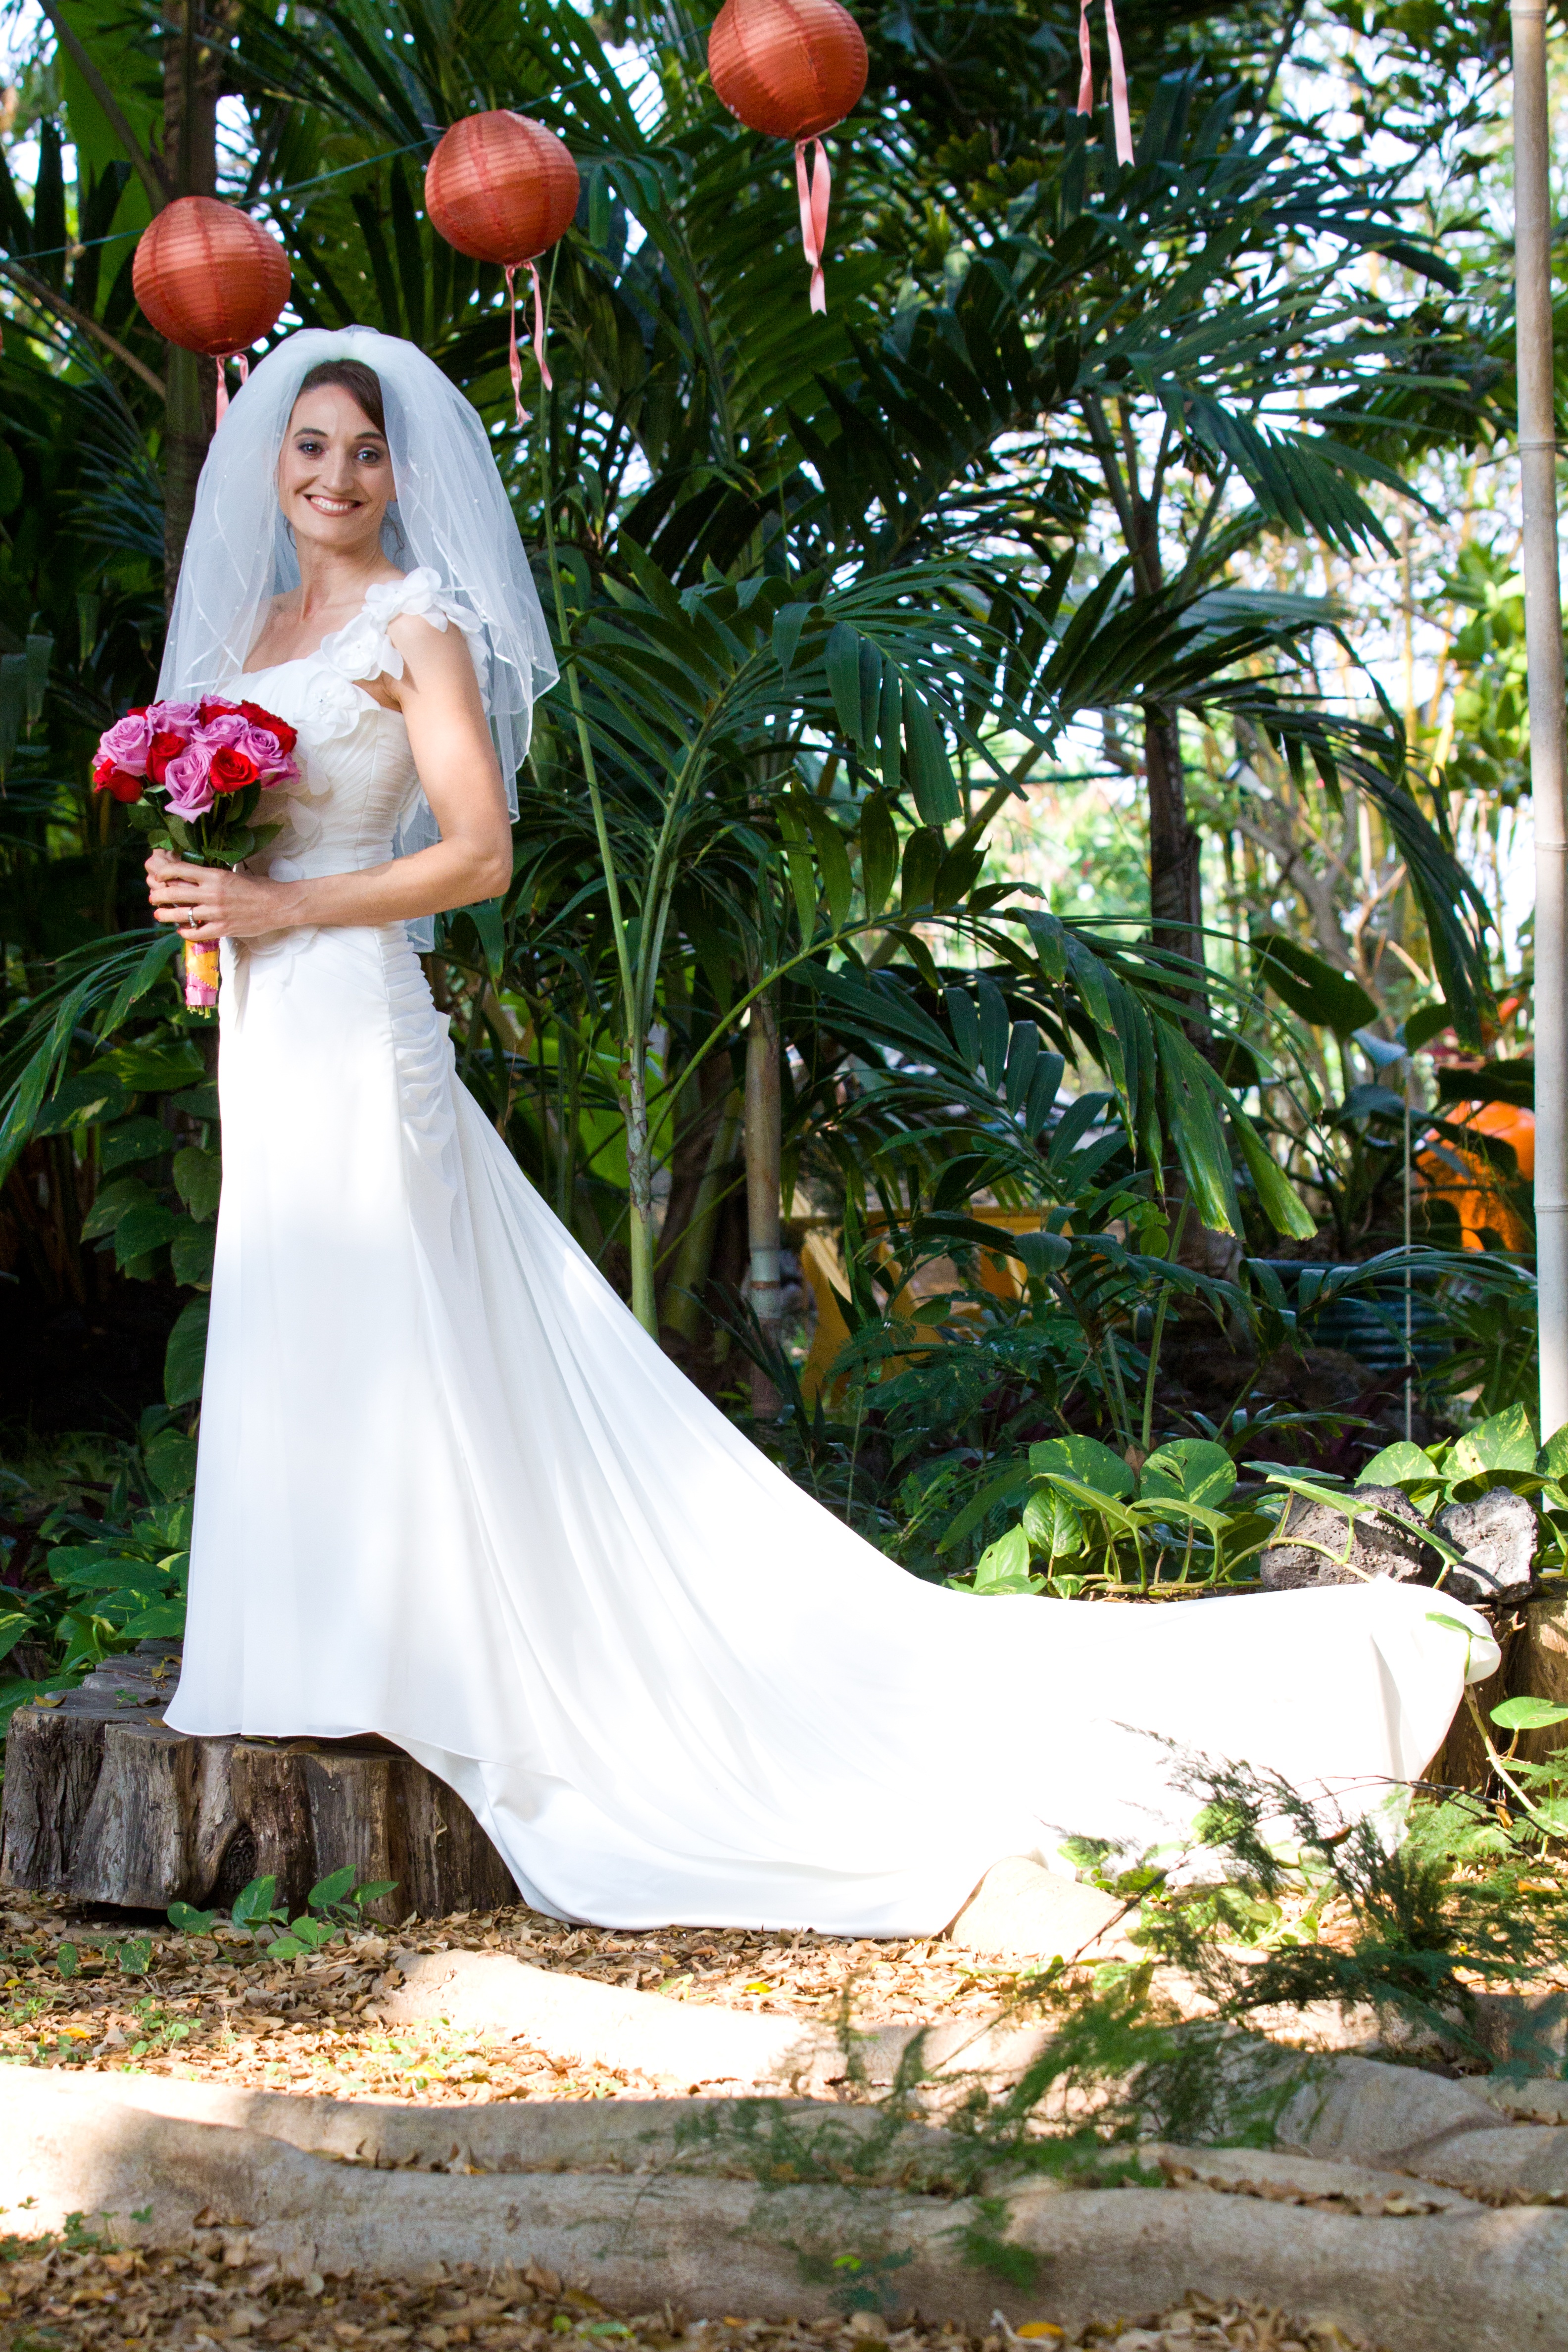
woman, white, flower, celebration, backyard, wedding, wedding dress, bride, groom, marriage, ceremony, dress, lanterns, woodland, gown, veil, bridal clothing